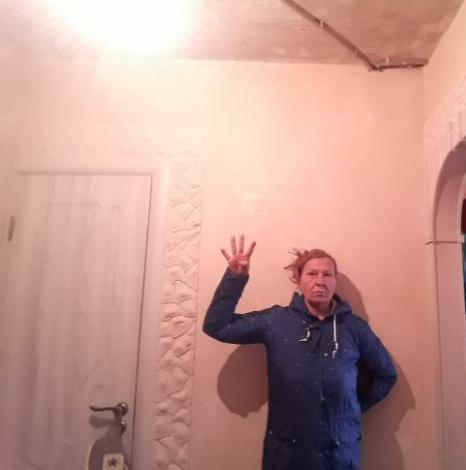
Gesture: four